Walnut, California

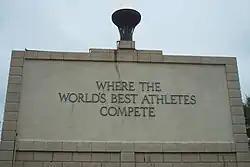
Olympic Flame and wall of honor at Hilmer Lodge Stadium

Started in 1959, the Mt. SAC Relays are an annual track and field festival held primarily at Hilmer Lodge Stadium on the Mt. San Antonio College campus. The April festival attracts many elite athletes from around the world to the city of Walnut. This meet and other elite track meets held at the stadium, including the 1968 Olympic Trials and two editions of the USA Outdoor Track and Field Championships have emblazoned the identification of "Walnut, California" in numerous national records in athletics around the world. At various points in time, many world records were set at the Mt. SAC Relays.